History of Rwanda

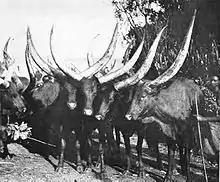
Cattle of Rwanda,

The fragmenting of Hutu lands angered Mwami Yuhi IV, who had hoped to further centralize his power enough to get rid of the Belgians. In 1931 Tutsi plots against the Belgian administration resulted in the Belgians' deposing the Tutsi Mwami Yuhi. The Tutsis took up arms against the Belgians, but feared the Belgians' military superiority and did not openly revolt. Yuhi was replaced by Mutara III, his son. In 1943, he became the first Mwami to convert to Catholicism.